Haitham Mustafa

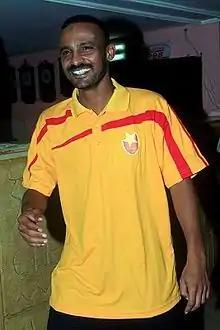
Mustafa in 2013

Haitham Mostafa Karar (born 19 July 1977) is a Sudanese former footballer who played as midfielder. He was the captain of Al-Hilal Omdurman and the Sudan national team.